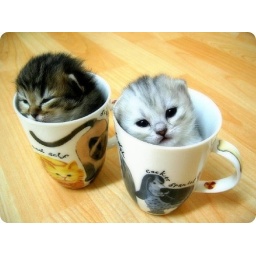
kitty in a cup